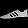
Label: Sneaker